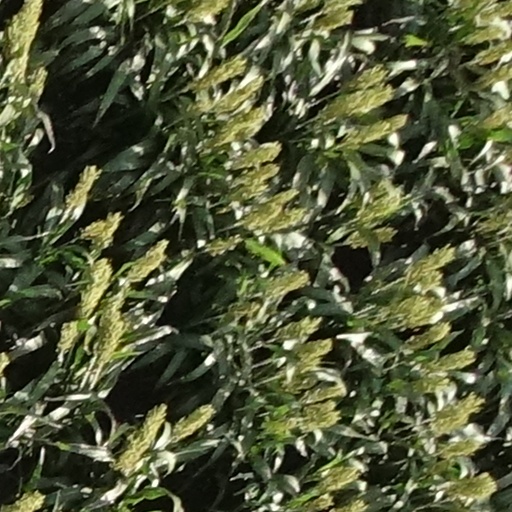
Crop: sorghum